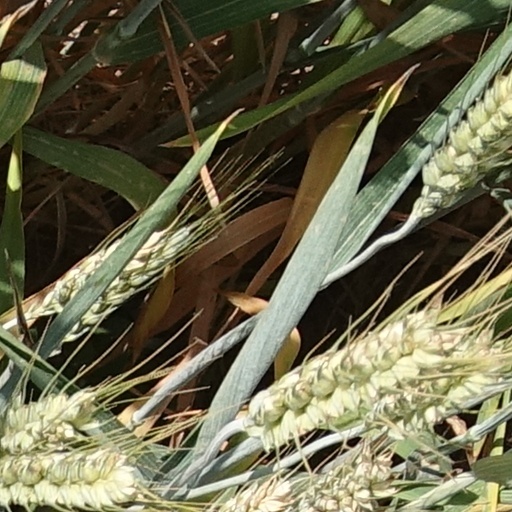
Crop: wheat